John Francon Williams

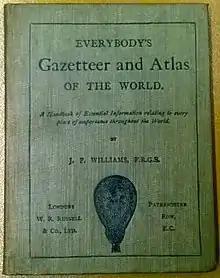
Everybody's Gazetteer and Atlas of the World by John Francon Williams, published 1900

During World War I, John Francon Williams' eldest son, John Balmain Williams, now an artist, enlisted in the Royal Scots (Lothian Regiment) 12th Battalion and was killed in action on 25 April 1918 at the 2nd Battle of Kemmel at Lagache Farm, west of Wytschaete in Flanders, Belgium, along with 100 men of the 12th Battalion Royal Scots. John B. Williams is remembered in the Roll of Honour at the Royal Scots Memorial in the Hall of Honour at The Scottish National War Memorial located in Edinburgh Castle, Edinburgh, and at Tyne Cot Cemetery and Memorial located at West Flanders, in Belgium.